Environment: real
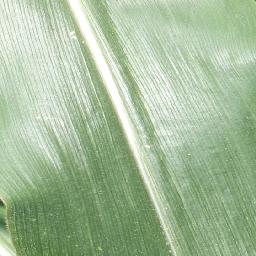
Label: healthy